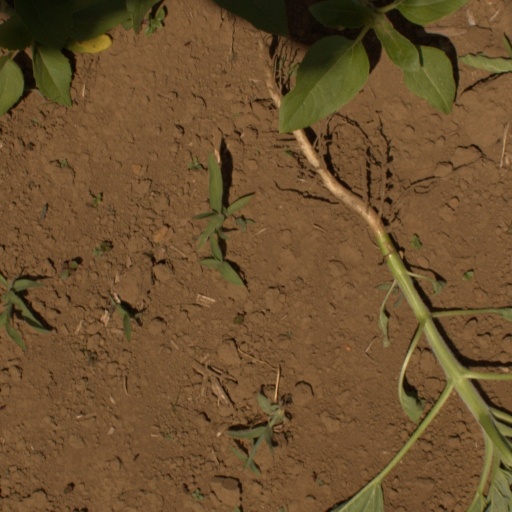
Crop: Jerusalem artichoke